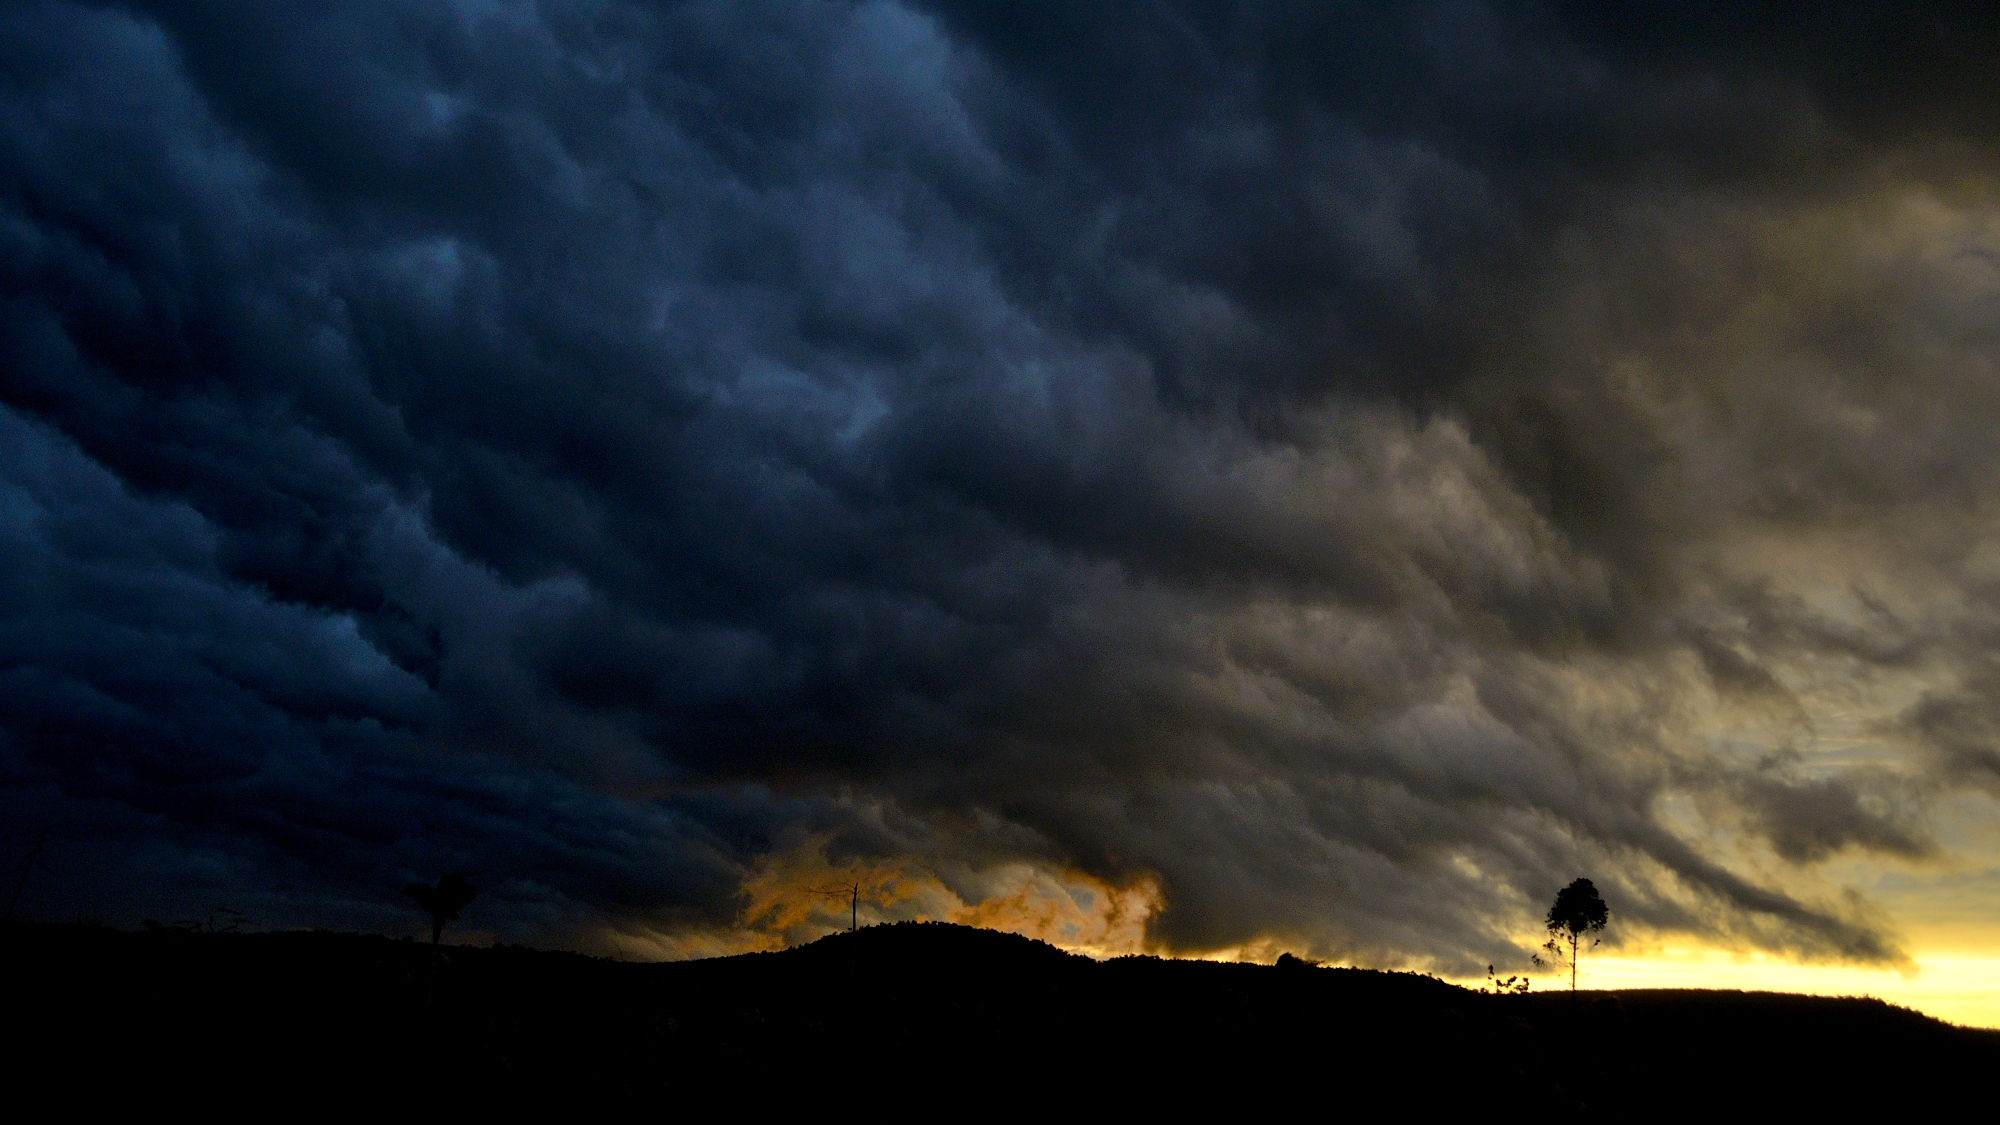
cloud, sky, atmosphere, dusk, evening, weather, storm, cumulus, darkness, thunder, 2014, thunderstorm, arbol, cielo, nube, tormenta, eldorado, misiones, vallehermoso, 9dejulio, llluvia, meteorological phenomenon